South Channel Fort

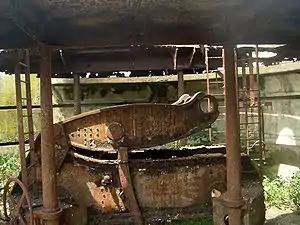
The mount for an 8-inch (20 cm) disappearing gun at South Channel Fort

South Channel Fort was listed on the now-defunct Register of the National Estate, both for its historic significance and its conservation importance as a breeding site for the white-faced storm-petrel. The site is within the boundaries of the Swan Bay and Port Phillip Bay Islands Important Bird Area, identified as such by BirdLife International. Other species visiting the island include little penguins, black-faced cormorants and Australian fur seals. Since 1995, it has been managed as part of the Mornington Peninsula National Park. Public access is permitted during daylight hours and it is a popular diving site.